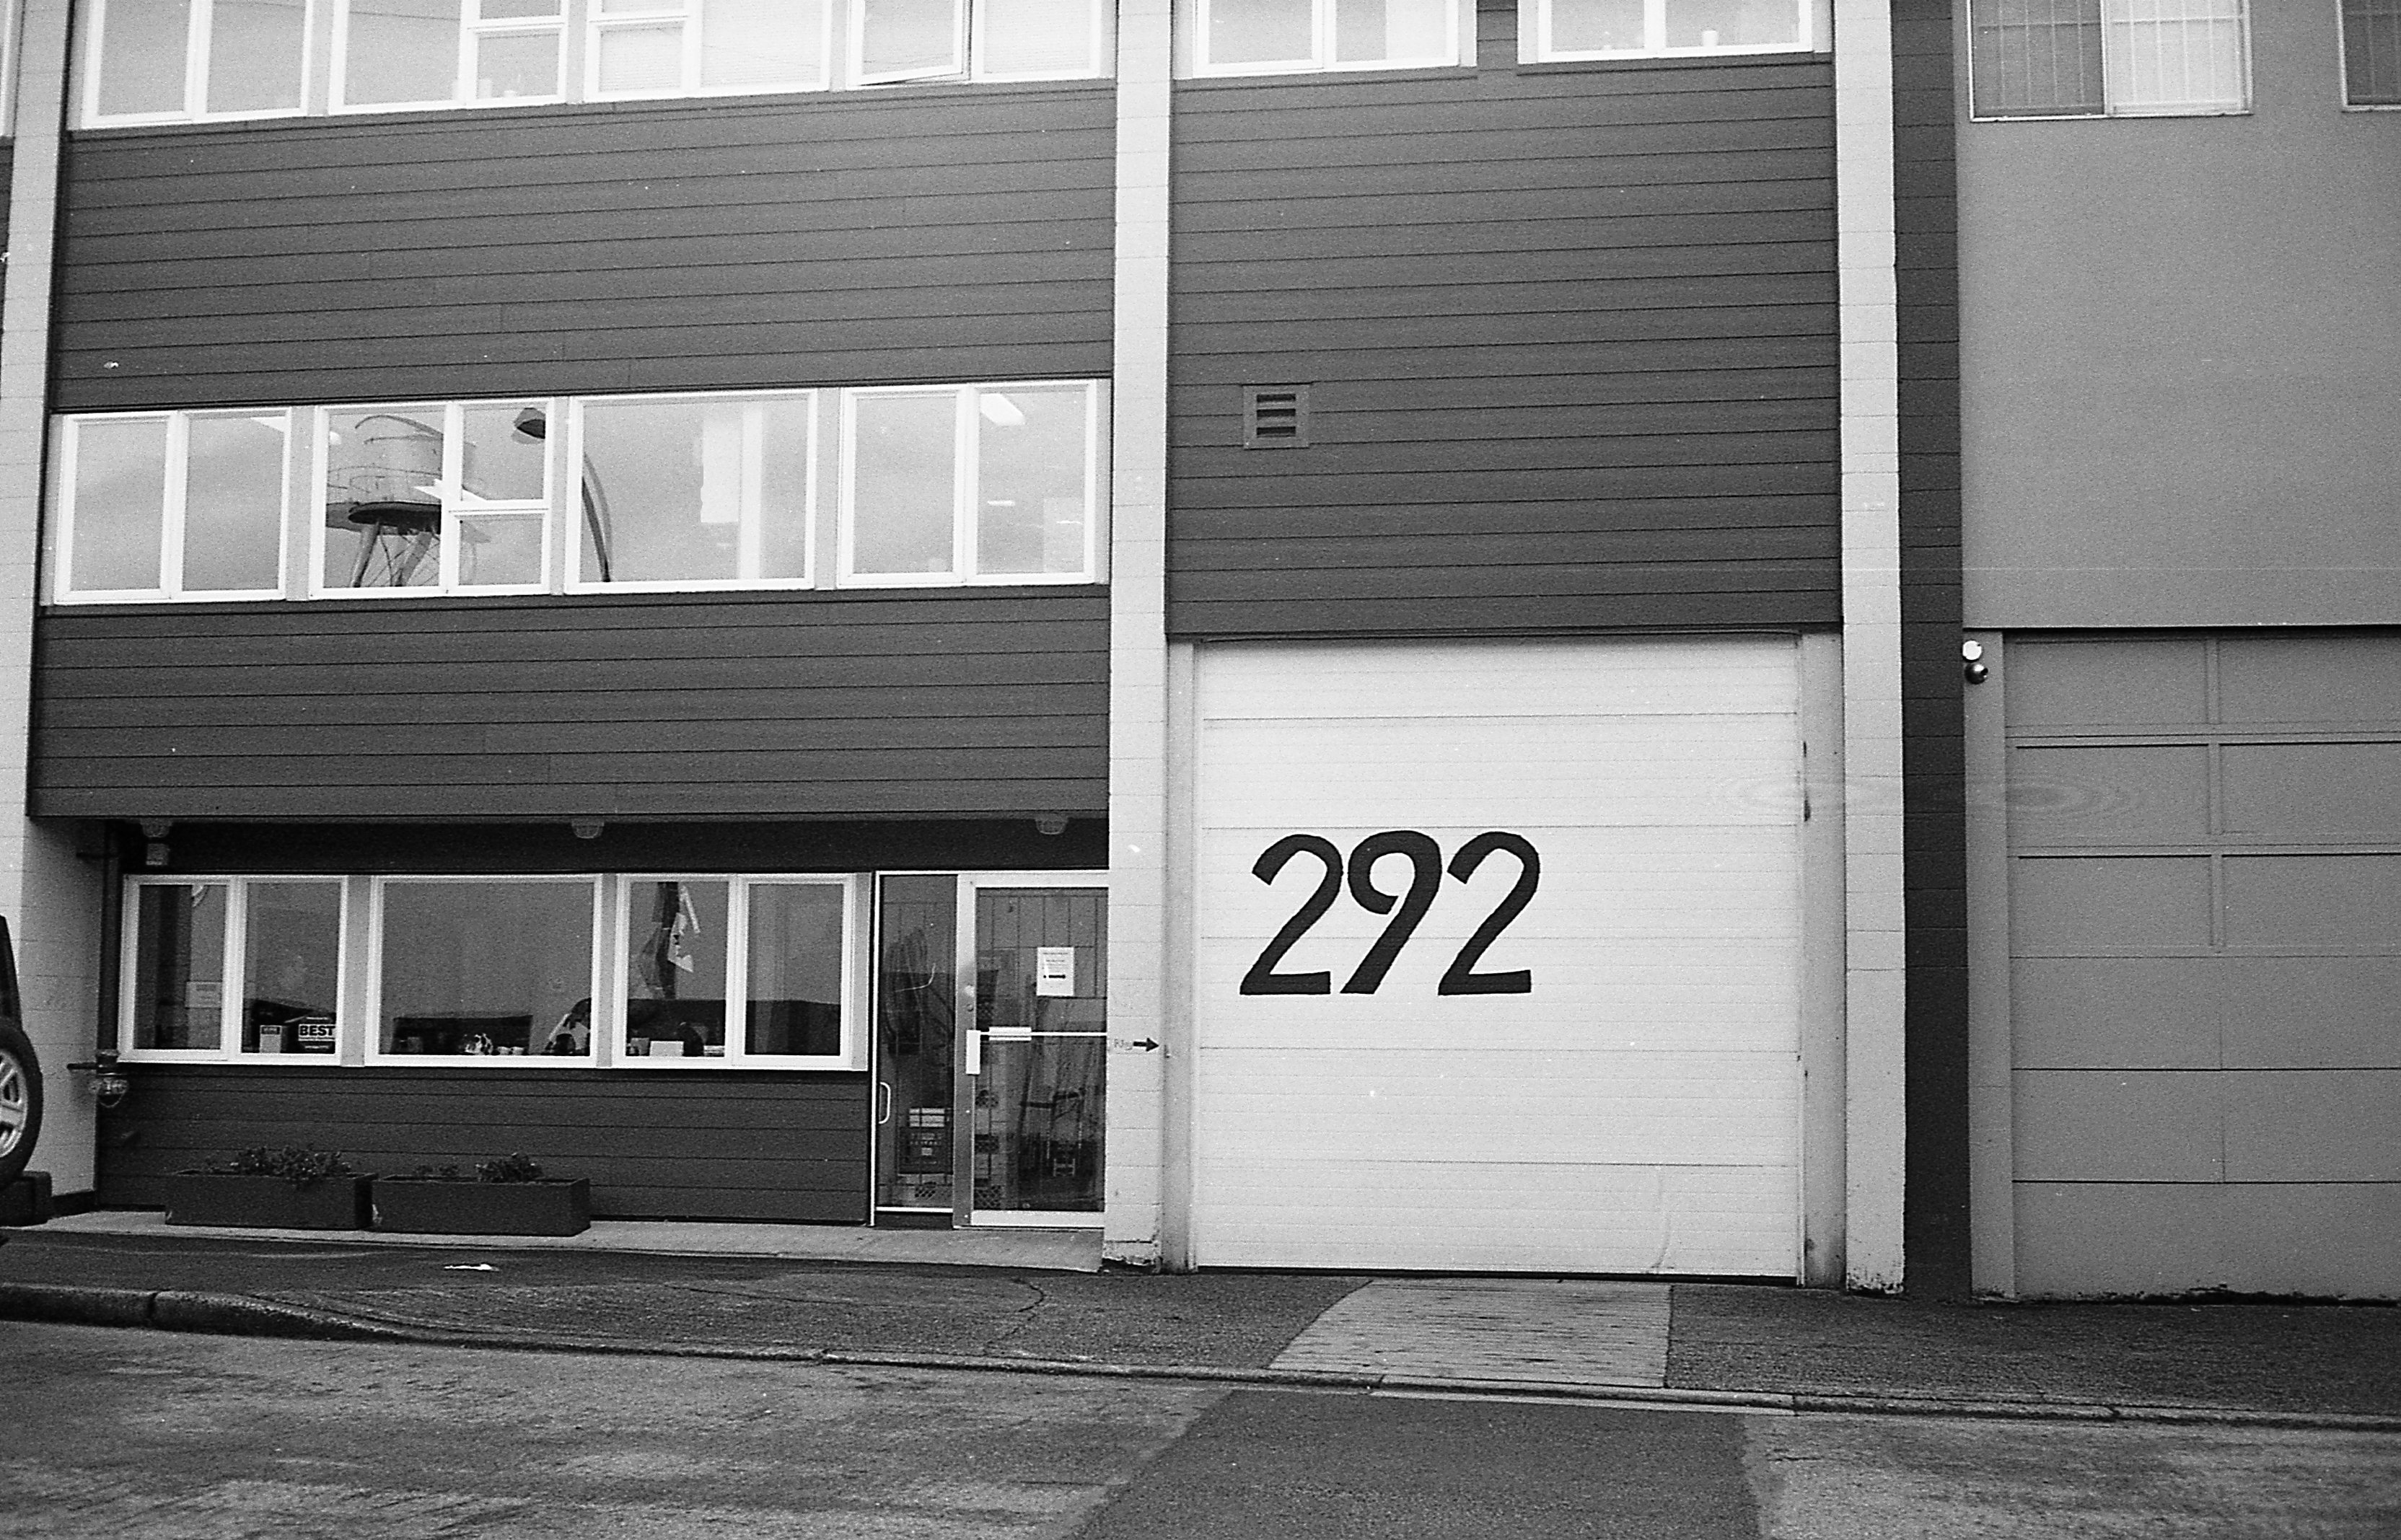
black and white, architecture, road, white, street, house, number, home, color, facade, garage, black, monochrome, door, interior design, infrastructure, shape, ilfordxp2400, konicaautos2, address, urban area, monochrome photography, window covering